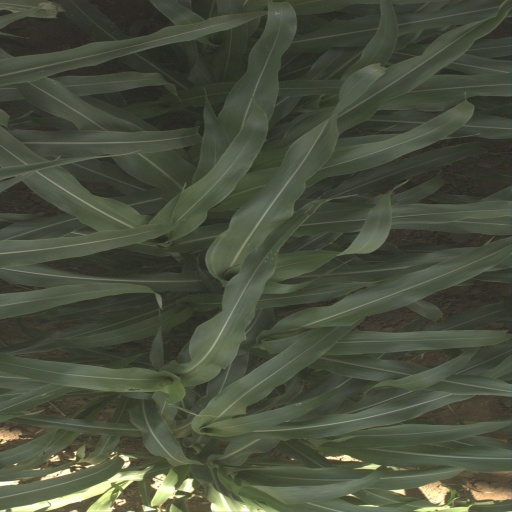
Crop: sorghum